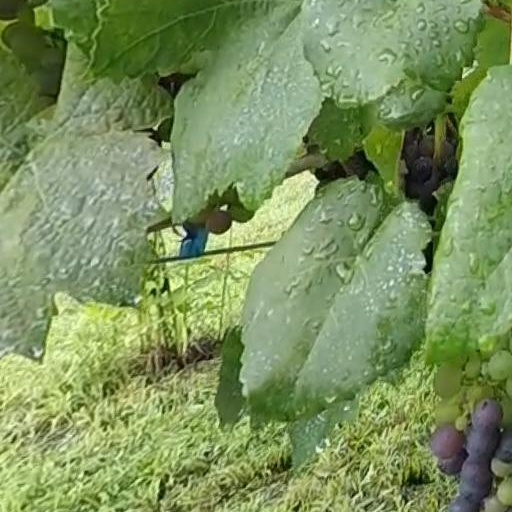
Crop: grape